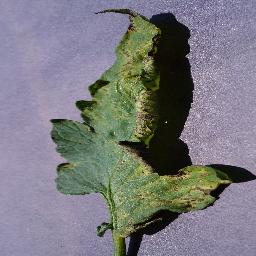
Label: Tomato___Septoria_leaf_spot